Monuments in the Basilica of Santa Maria del Popolo

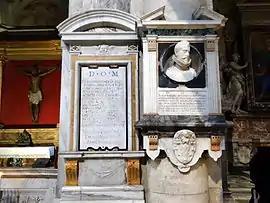
The monuments of Geronimo de Borgne and Giovanni Batttista Robiano

Natale Rondinini served as secretary of Pope Alexander VII until his early death at the age of thirty in 1657. His funeral monument was designed by Domenico Guidi, probably the most prolific sculptor of seicento Rome. It is attached to the second pillar of the nave on the left. The richly decorated Baroque monument is made up of the table of the inscription, the bust of the deceased in a round niche and the coat-of-arms of Rondinini at the top. The plaque is framed by leafy garlands and crowned by a shell which is set between two acanthus scrolls. The symbol of Death, the skull and crossbones rears under the plaque folding up the crest. The edge of the central niche is decorated with a string of bay leaves and the niche itself is flanked by two flaming urns tied with wide ribbons. The coats-of-arms are crowned with a bishop's hat and a conch.